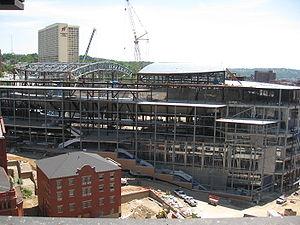
Le PPG Paints Arena est une salle omnisports située à Pittsburgh en Pennsylvanie.